Walnut Street station (NJ Transit)

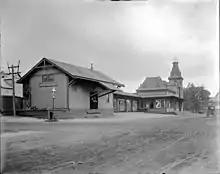
The former Erie Plaza station in Montclair as viewed in 1909. This station was demolished in 1953

Built in 1873 by the Montclair Railway, the station was the Erie Railroad's main station in Montclair. The station was formerly known as Montclair. In 1953, the current building was erected and the old station was demolished. On October 23, 1973, a freight train derailed at the station. The Montclair Connection, which merged the Montclair Branch and the Boonton Line, is a few streets after the station.